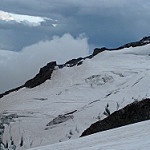
Label: glacier